Anthony Civella

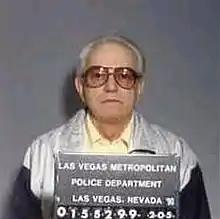
Anthony Civella

Anthony Thomas "Tony Ripe" Civella (February 17, 1930 – February 16, 2006) was an American mobster who was head of the Kansas City crime family.